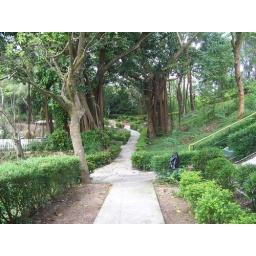
..... on one side of the gardens, one can make the stations of the cross under the trees .....